Cleveland Lakefront Station

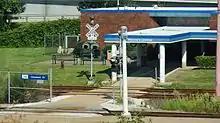
Grade crossing at Lakefront Station that leads to the station's building.

Lakefront Station was built as a replacement for Cleveland Union Terminal (now Tower City Center), which was built in 1928 and served as the main terminal for the Shaker Heights Rapid Transit, and in 1955, the crosstown Red Line. The newly formed Amtrak initially ran a single route through Cleveland, the "Lake Shore," when it launched in 1971. However, Amtrak chafed at Cleveland Union Terminal's high rent and the need to switch to electric locomotives to access its enclosed platforms. Additionally, Cleveland's rail traffic had declined over the last quarter century to the point that it no longer began to justify such a massive facility. Amtrak rerouted passenger service to the ex-Big Four Railroad tracks on January 2, 1972. The "platform" extended from the former Erie Railroad depot to the intersection of Superior Avenue and Old River Road, underneath the Detroit–Superior Bridge. This stop was discontinued when the "Lake Shore" ended service on January 5.